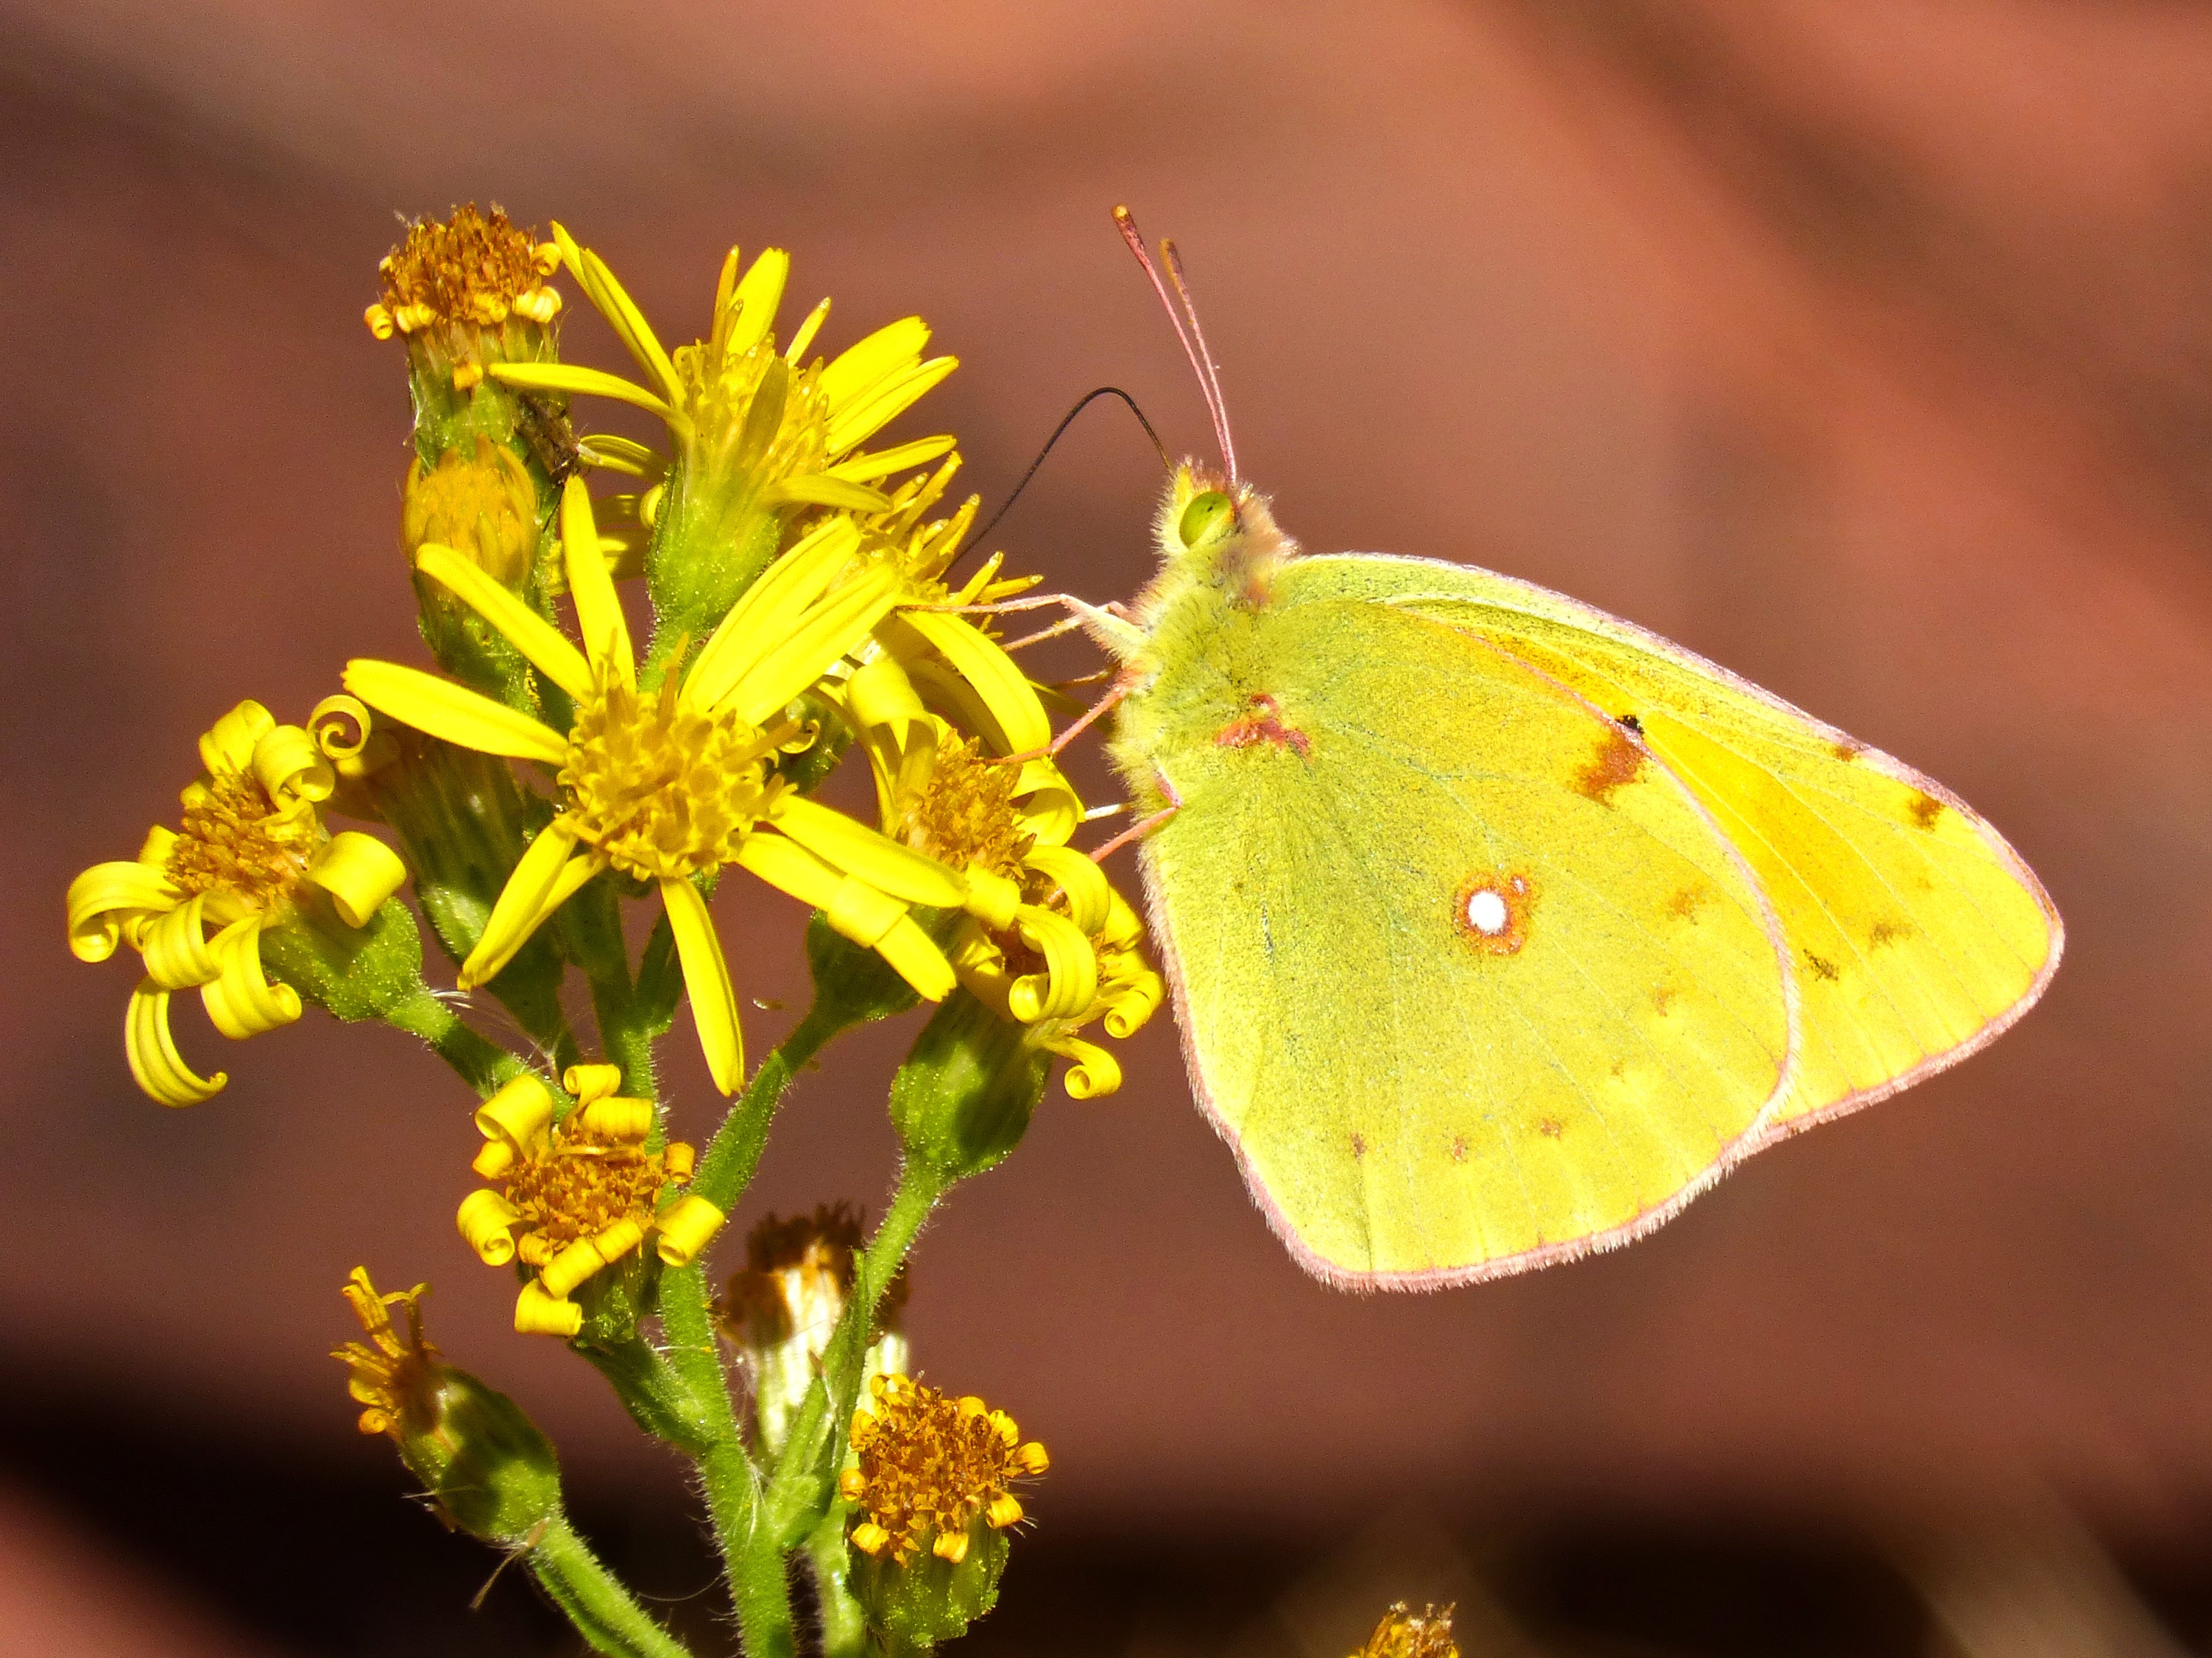
nature, photography, leaf, flower, insect, botany, butterfly, yellow, flora, fauna, invertebrate, close up, nectar, pieridae, macro photography, arthropod, sucking, pollinator, moths and butterflies, lycaenid, brush footed butterfly, colias